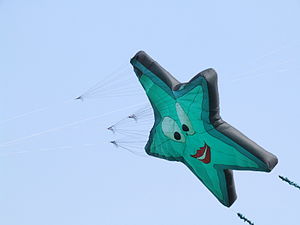
Drage (snorholdt) / Galleri
En drage er et menneskeskabt flyvende objekt i snor båret af vinden. Bruges normalt som legetøj eller fritidsbeskæftigelse, men er undertiden set anvendt til videnskabelige formål hvilket naturligvis er livsfarligt). I østen bruges drager ofte til religiøse formål. De første som opfandt og byggede drager var kineserne.